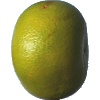
Label: Pomelo Sweetie 1